Barinas (state)

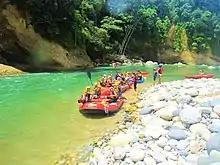
La Acequia River

In El Real, in the month of January and at various times of the year, the inhabitants of this area and pilgrims from various parts of the world venerate the image of Nuestra Señora del Rosario del Real, which appeared in the mid-17th century.